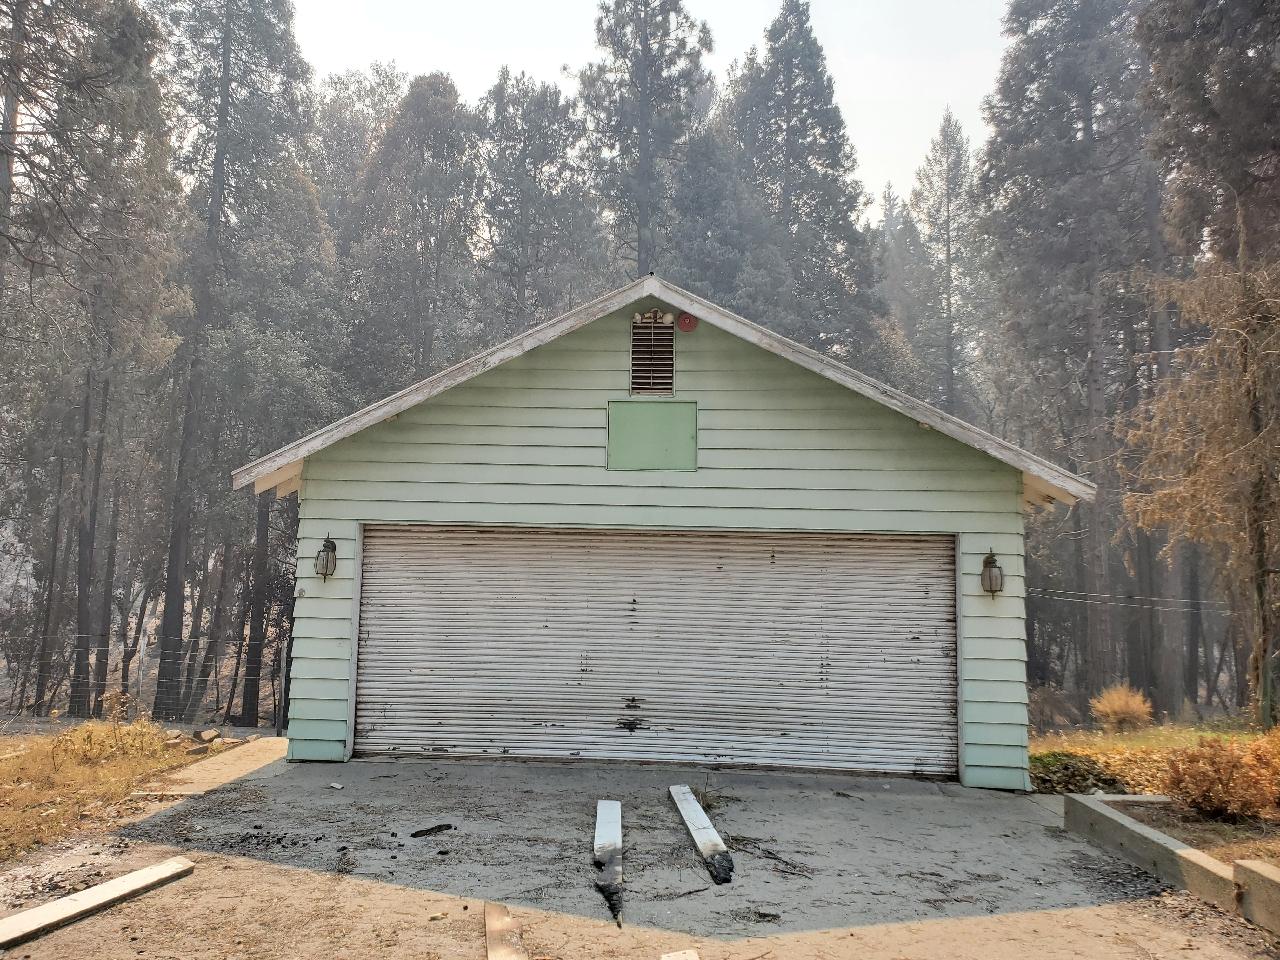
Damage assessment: no_damage